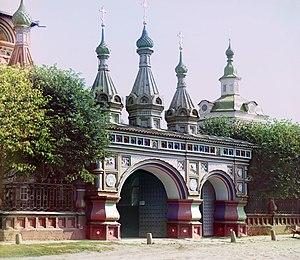
Collection des curiosités remarquables de l'Empire russe par Prokoudine-Gorski est une des premières collections au monde de photographies en couleurs. Elle constitue un patrimoine unique pour les peuples de l'ancien Empire russe et pour toute l'humanité. Son créateur est le célèbre inventeur russe Sergueï Prokoudine-Gorski. Mais il faut remarquer que l'exécution effective de nombreuses photos est due à ses collaborateurs.